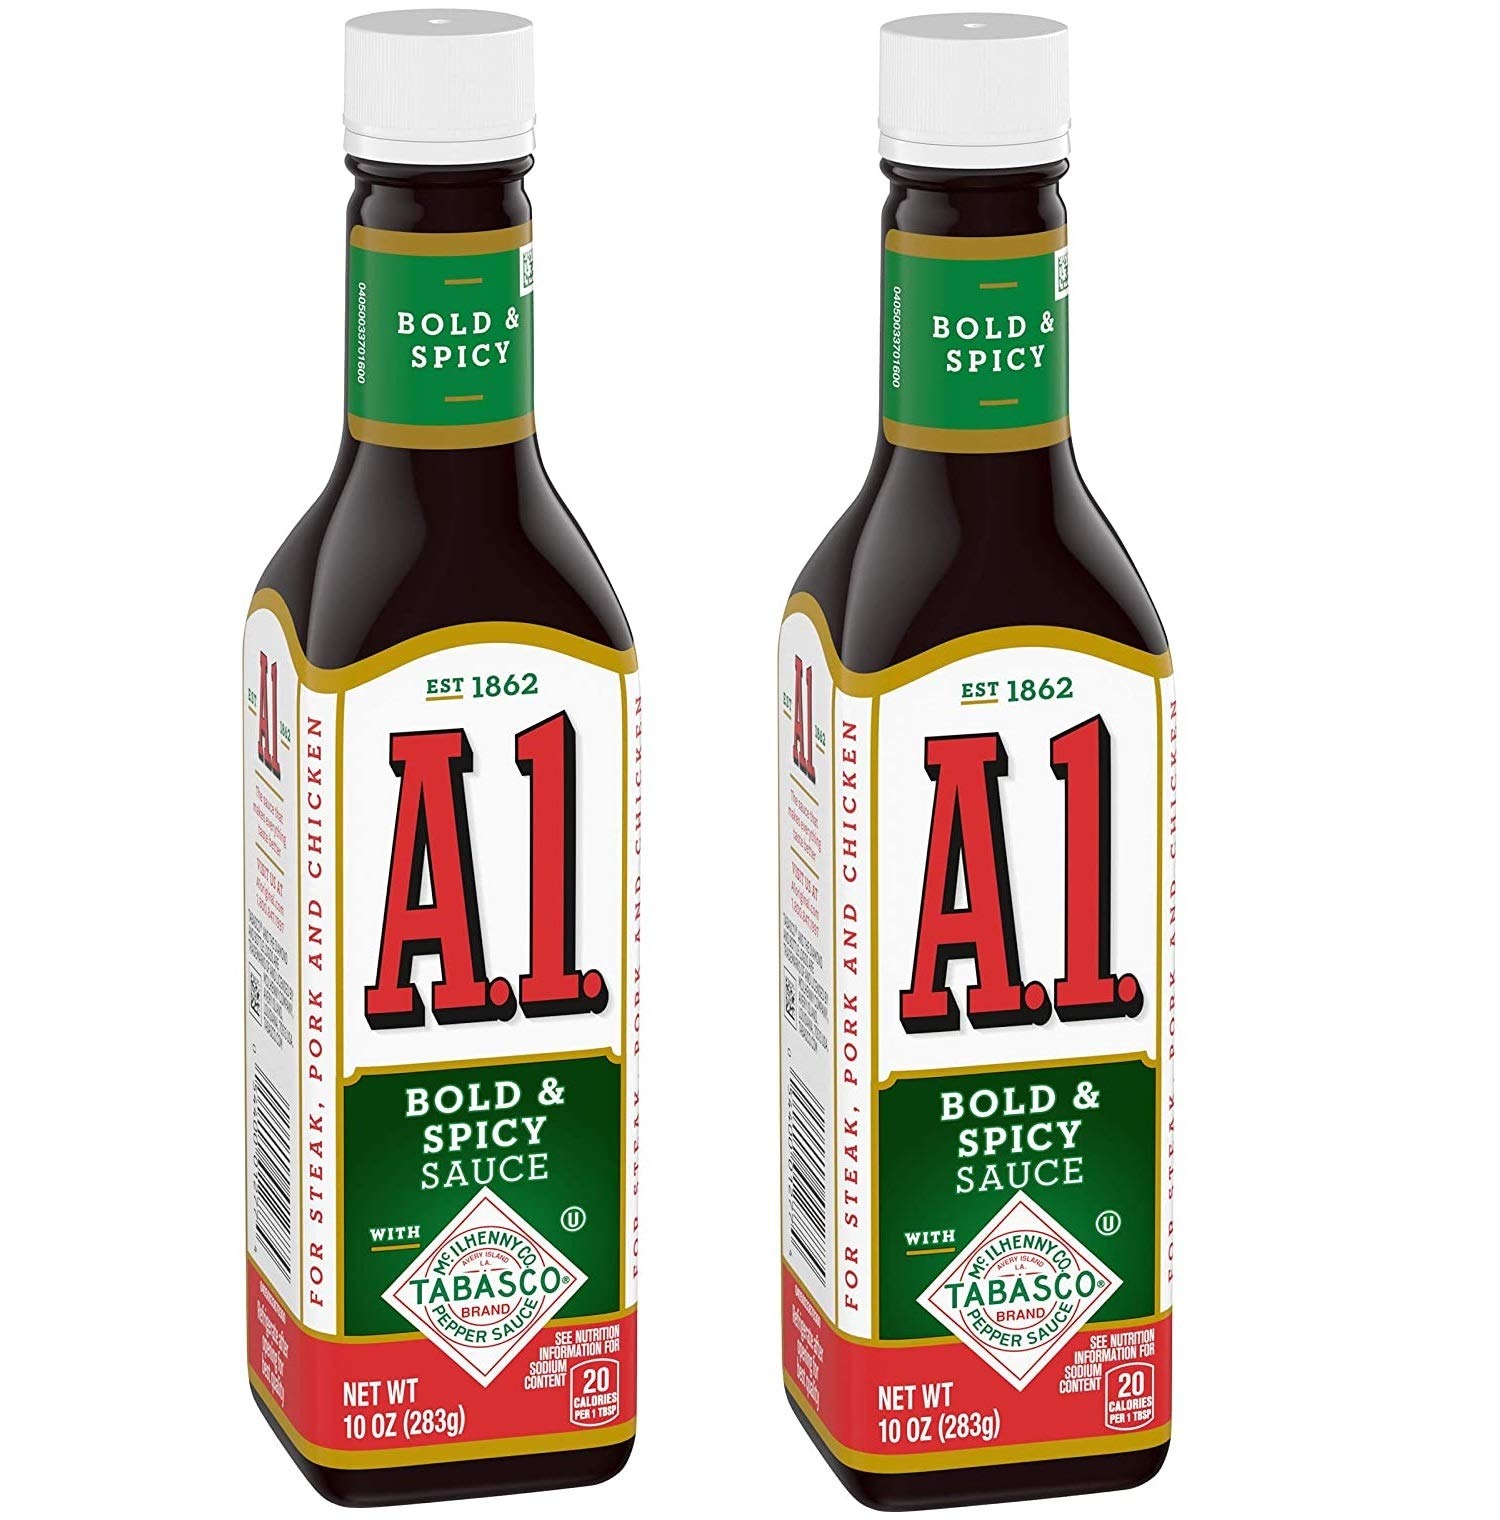
Item Name: A1 Bold & Spicy Sauce with Tabasco Sauce 10 oz -- Pack of 2 Pack of 2
Value: 20.0
Unit: Ounce

Price: 14.47